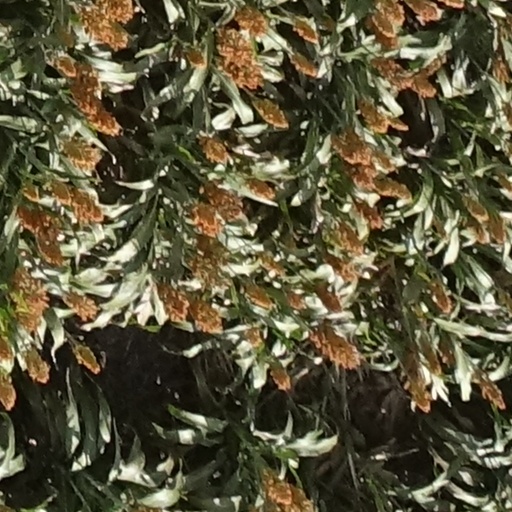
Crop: sorghum